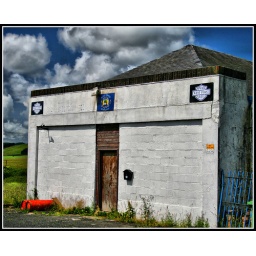
this is the old coop building in burnside New Cumnock which is the HQ for the west of scotland section of the blue angels